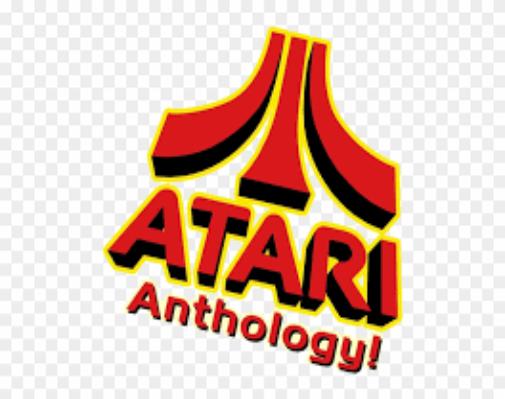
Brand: atari 2600-2
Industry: Clothes